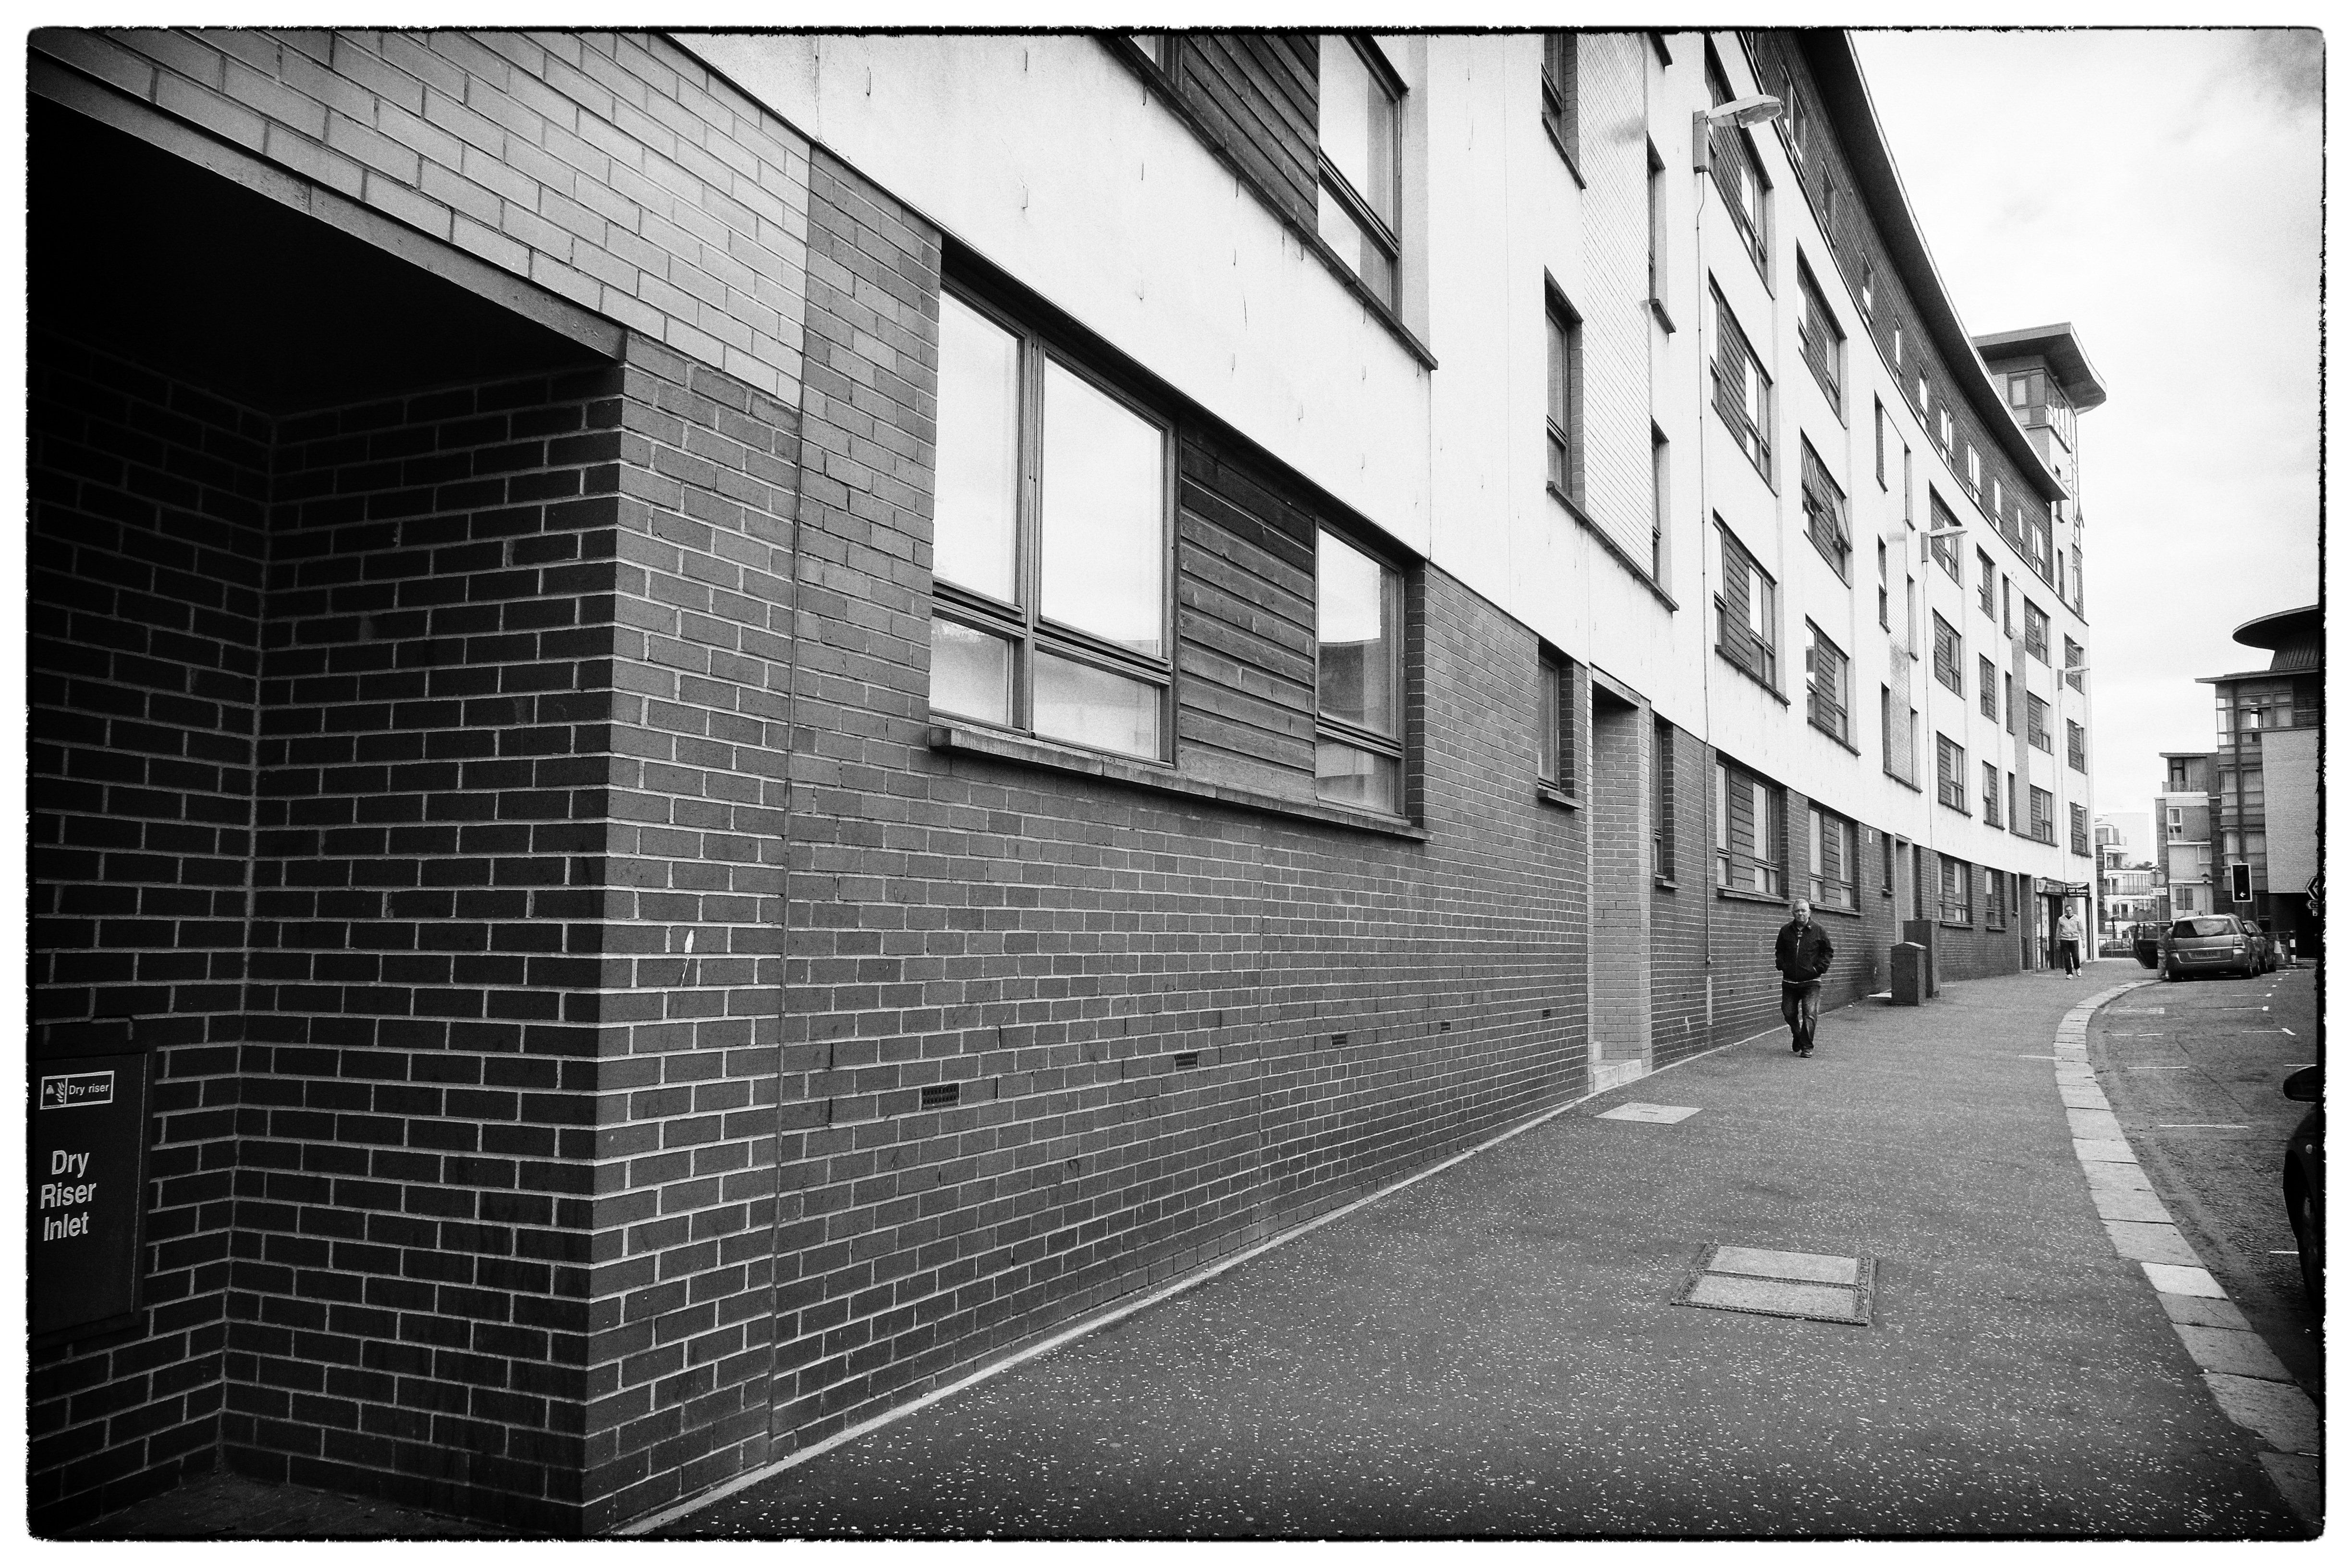
man, walking, person, black and white, architecture, people, girl, road, white, traffic, street, photography, house, town, building, alley, city, urban, wall, cityscape, downtown, travel, male, motion, female, line, model, young, youth, facade, grunge, fashion, business, black, monochrome, lifestyle, lane, modern, life, outdoors, men, happy, infrastructure, photograph, scene, style, shape, casual, attractive, adult, monochrome photography